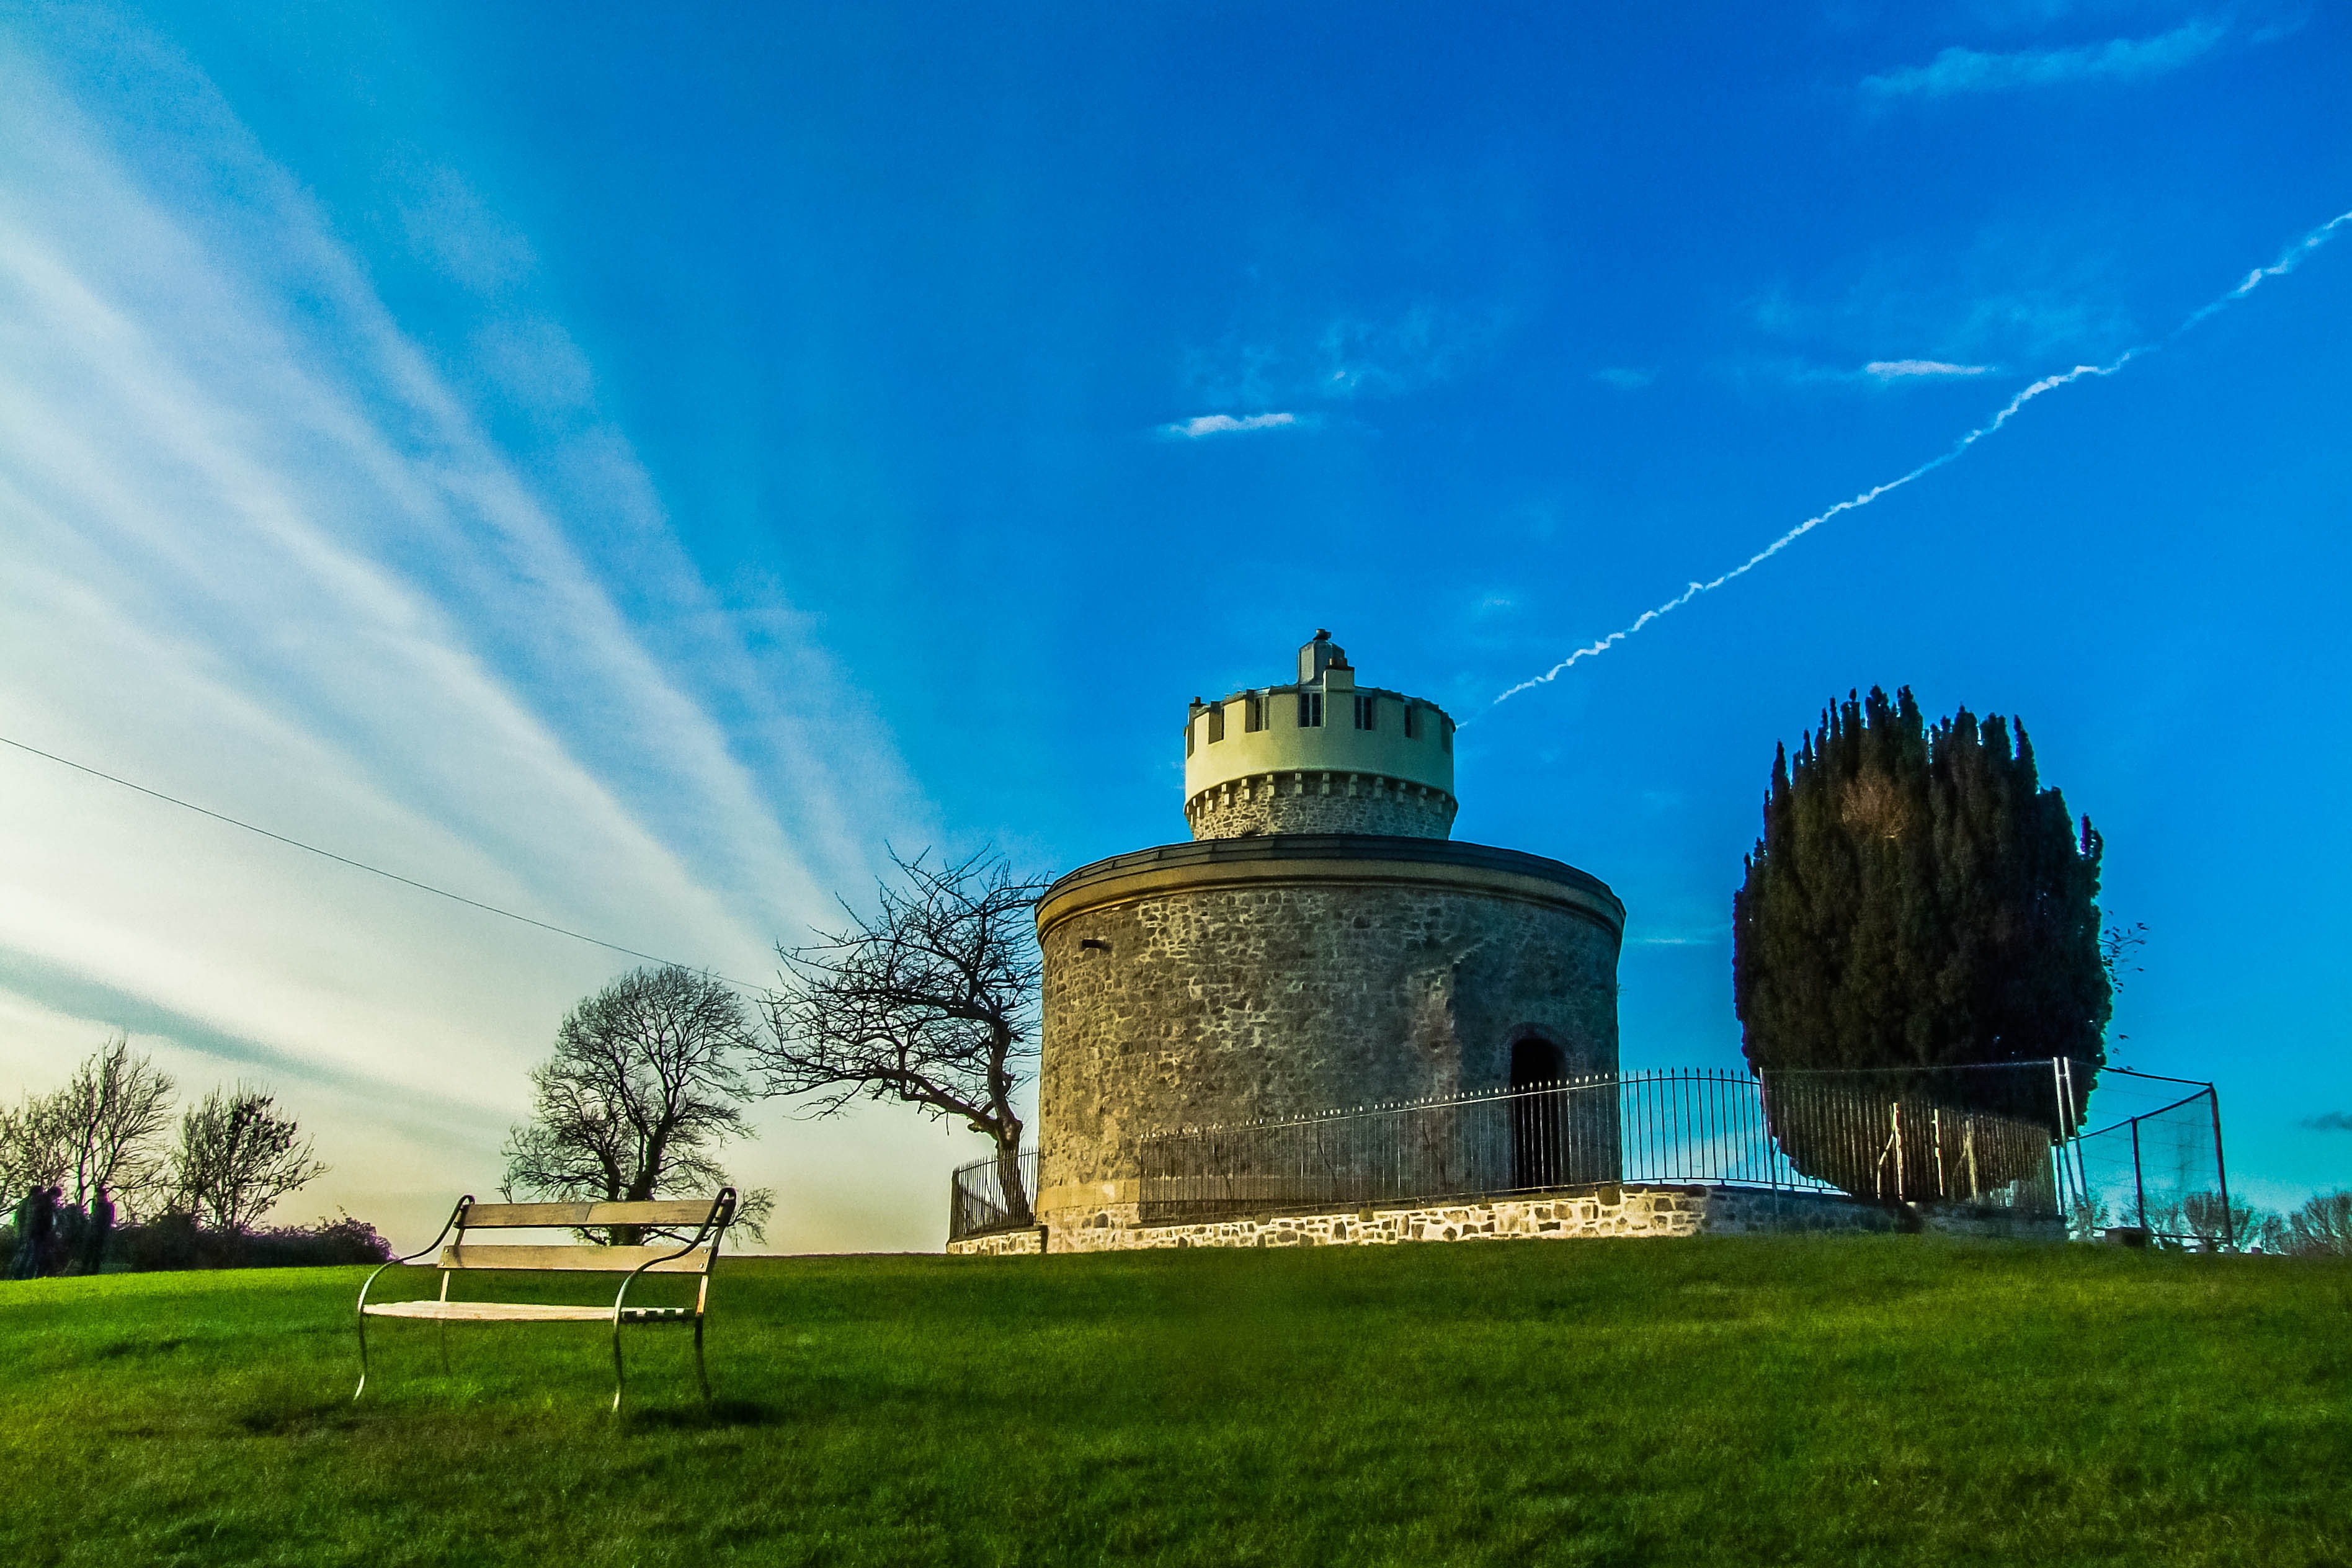
cloud, sky, sunlight, building, tower, landmark, bristol